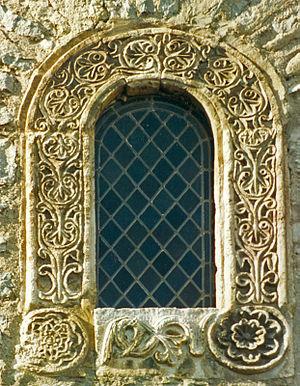
Abbaye de Sainte-Marie d'Arles. Arles-sur-Tech. France
L'abbaye Sainte-Marie est une ancienne abbaye située à Arles-sur-Tech dans le département des Pyrénées-Orientales, en France.